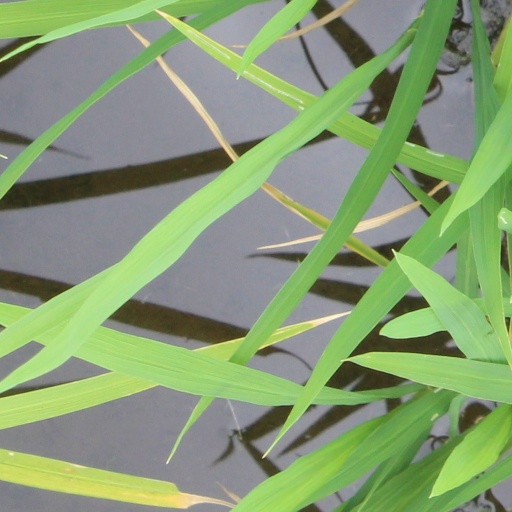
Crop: rice